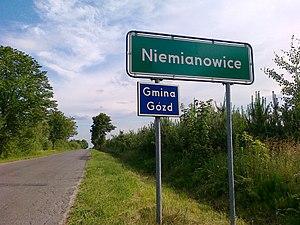
Niemianowice est un village polonais de la gmina de Gózd dans la powiat de Radom de la voïvodie de Mazovie dans le centre-est de la Pologne.